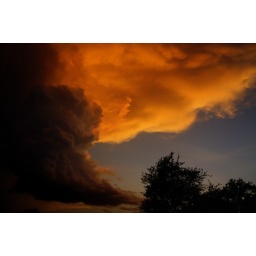
It was an wonderful sight of dark clouds haunting over the clear blue sky